Answer in natural language. Which point is closer to the camera taking this photo, point A  or point B? Choose between the following options: A or B
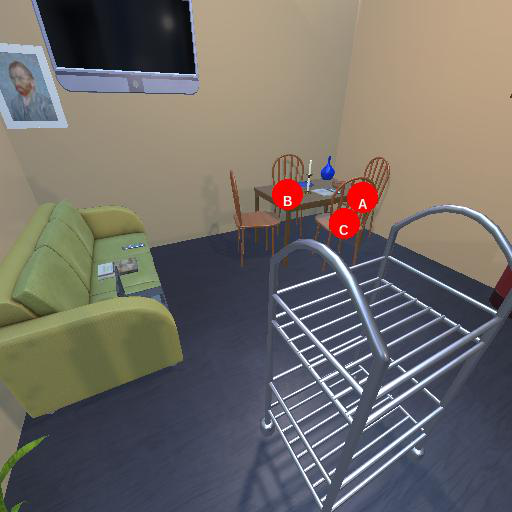
<answer>B</answer>